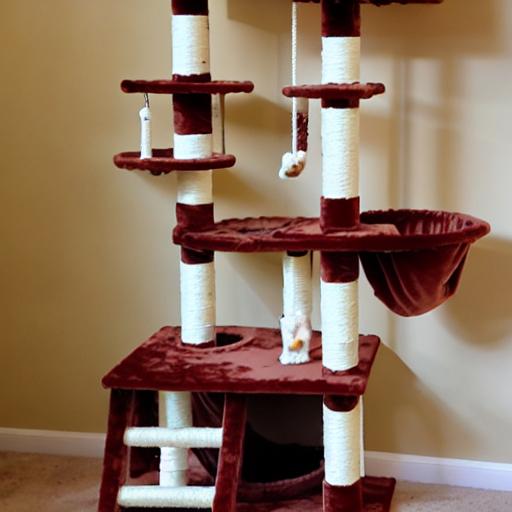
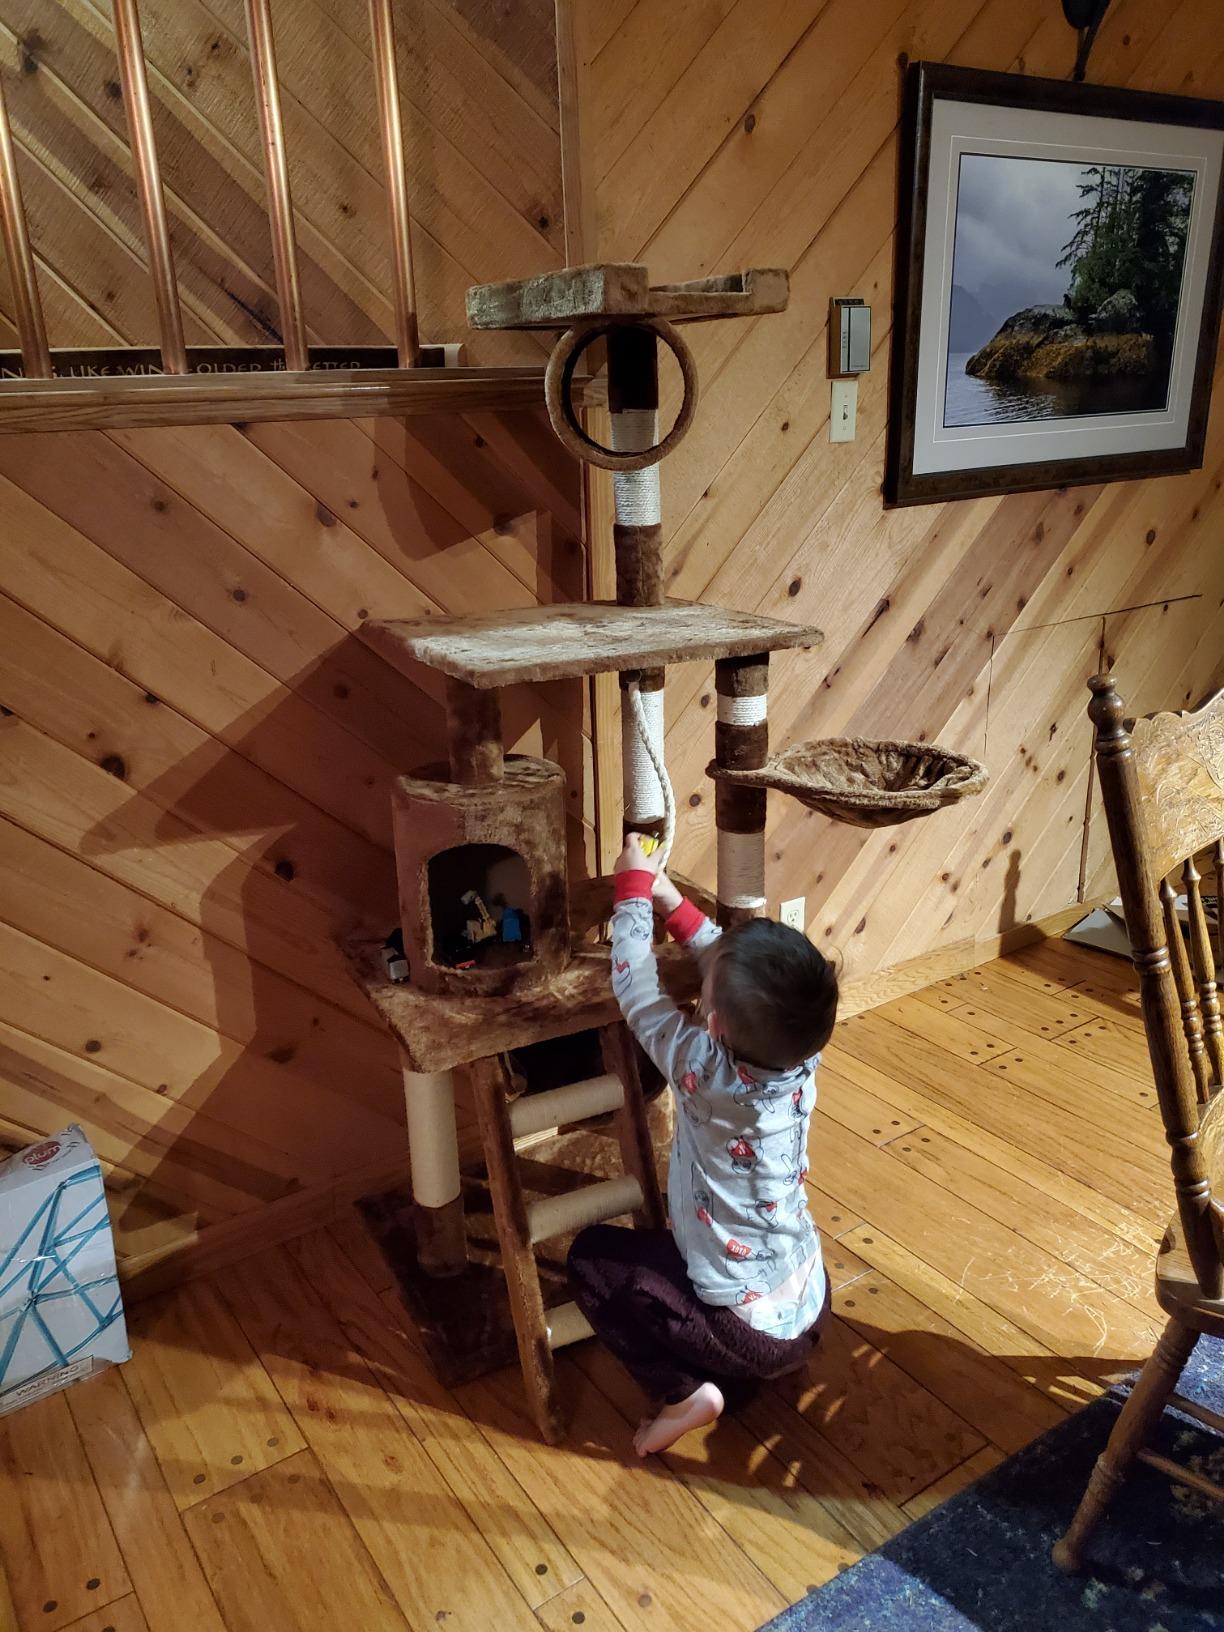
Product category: items_cat tree
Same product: no